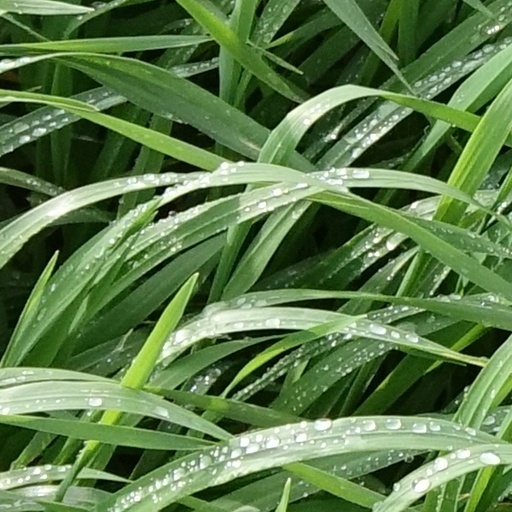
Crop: wheat